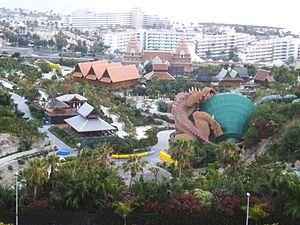
Siam Park.